Don Harlow

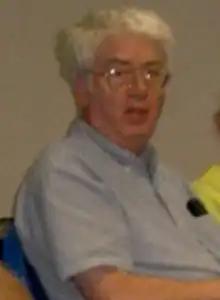
Harlow in 2005

Donald Harlow (July 8, 1942 – January 27, 2008) was an active Esperantist and former president of Esperanto-USA (E-USA, formerly Esperanto League for North America or ELNA), and also former editor of ELNA's magazine "Esperanto USA". He authored a self-published book on the Esperanto movement, "The Esperanto Book", which is available online. He also created the websites Esperanto Access (Esperanto pages for English speakers) and Literaturo en Esperanto, an extensive index of online Esperanto literature.